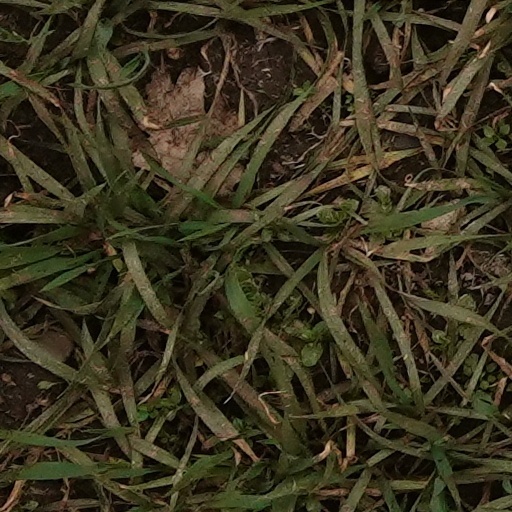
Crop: wheat